Me and Marilyn

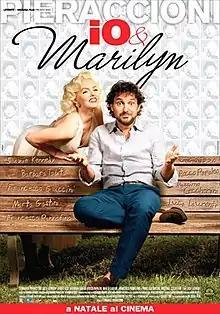
Film poster

Me and Marilyn is a 2009 Italian comedy film directed by Leonardo Pieraccioni.